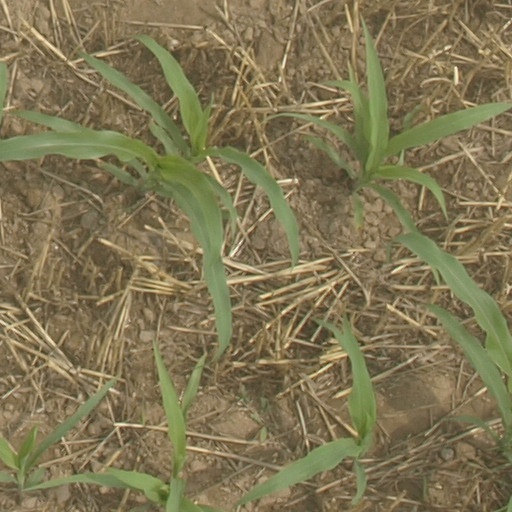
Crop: maize; corn